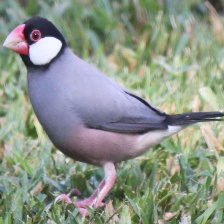
Species: JAVA SPARROW
Scientific name: LONCHURA ORYZIVORA